Pam Ewing

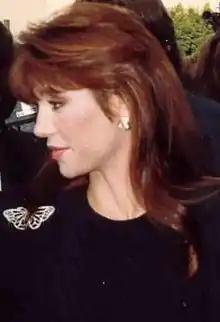
Victoria Principal noted that Pamela evolved significantly as "Dallas" progressed.

The character of Pamela was a cornerstone for "Dallas"; the lynchpin of the Barnes/Ewing family around which the soap was originally structured. At the beginning of the serial in 1978, Pamela was the newly married wife of Bobby Ewing, the youngest son of oil baron Jock Ewing and Miss Ellie Ewing. The fictional history of the character has been told via the serial, and the made-for-television movie "", which told the backstory of the Ewing family and the Barnes family. "Dallas: The Early Years" told the background of the longstanding feud between Jock Ewing and Pamela's father, Willard "Digger" Barnes, and how Pamela came to be raised. Later, on Digger's deathbed, Pamela comes to find that Digger is not her biological father, but that her biological father is in fact Hutch McKinney, who had an affair with her mother Rebecca Barnes while she was married to Digger. Digger caught them together, and Digger ended up shooting Hutch dead in a temper and burying Hutch's body on Southfork land. Digger then brought up Pamela as if she were his own daughter, becoming her legal father. Pamela's mother, Rebecca, left Digger and her children behind in mysterious circumstances when Pamela was a year old, giving Digger the impression that she was dead. Pamela and Cliff were both raised by Digger and Digger's sister, their aunt Maggie.